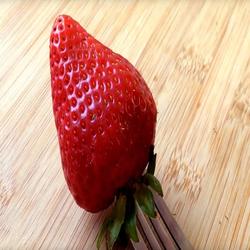
Label: Strawberry